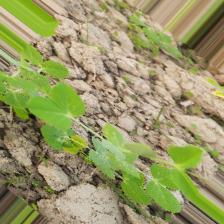
Label: Powdery Mildew